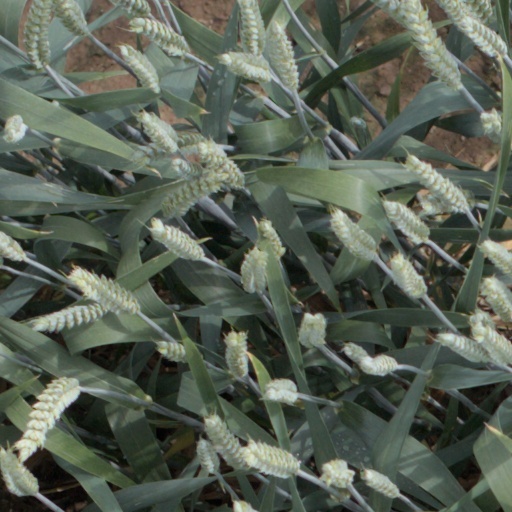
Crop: wheat